Jinding

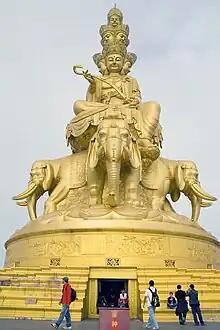
The Ten-faced Puxian stupa

The Jinding, elevation , is the main peak of Mount Emei, a UNESCO World Heritage Site in Sichuan, China. It is also a common name for the Buddhist Huazang Temple built on the summit. Jinding is the highest Buddhist temple in traditionally Han areas of China.